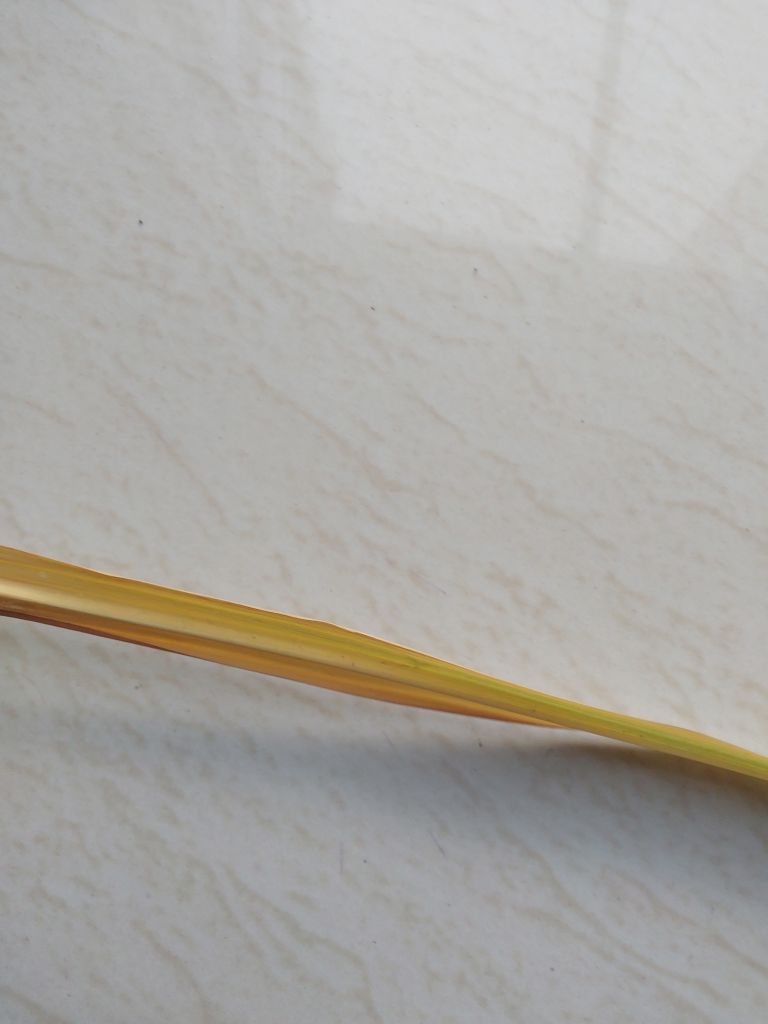
Label: Dried